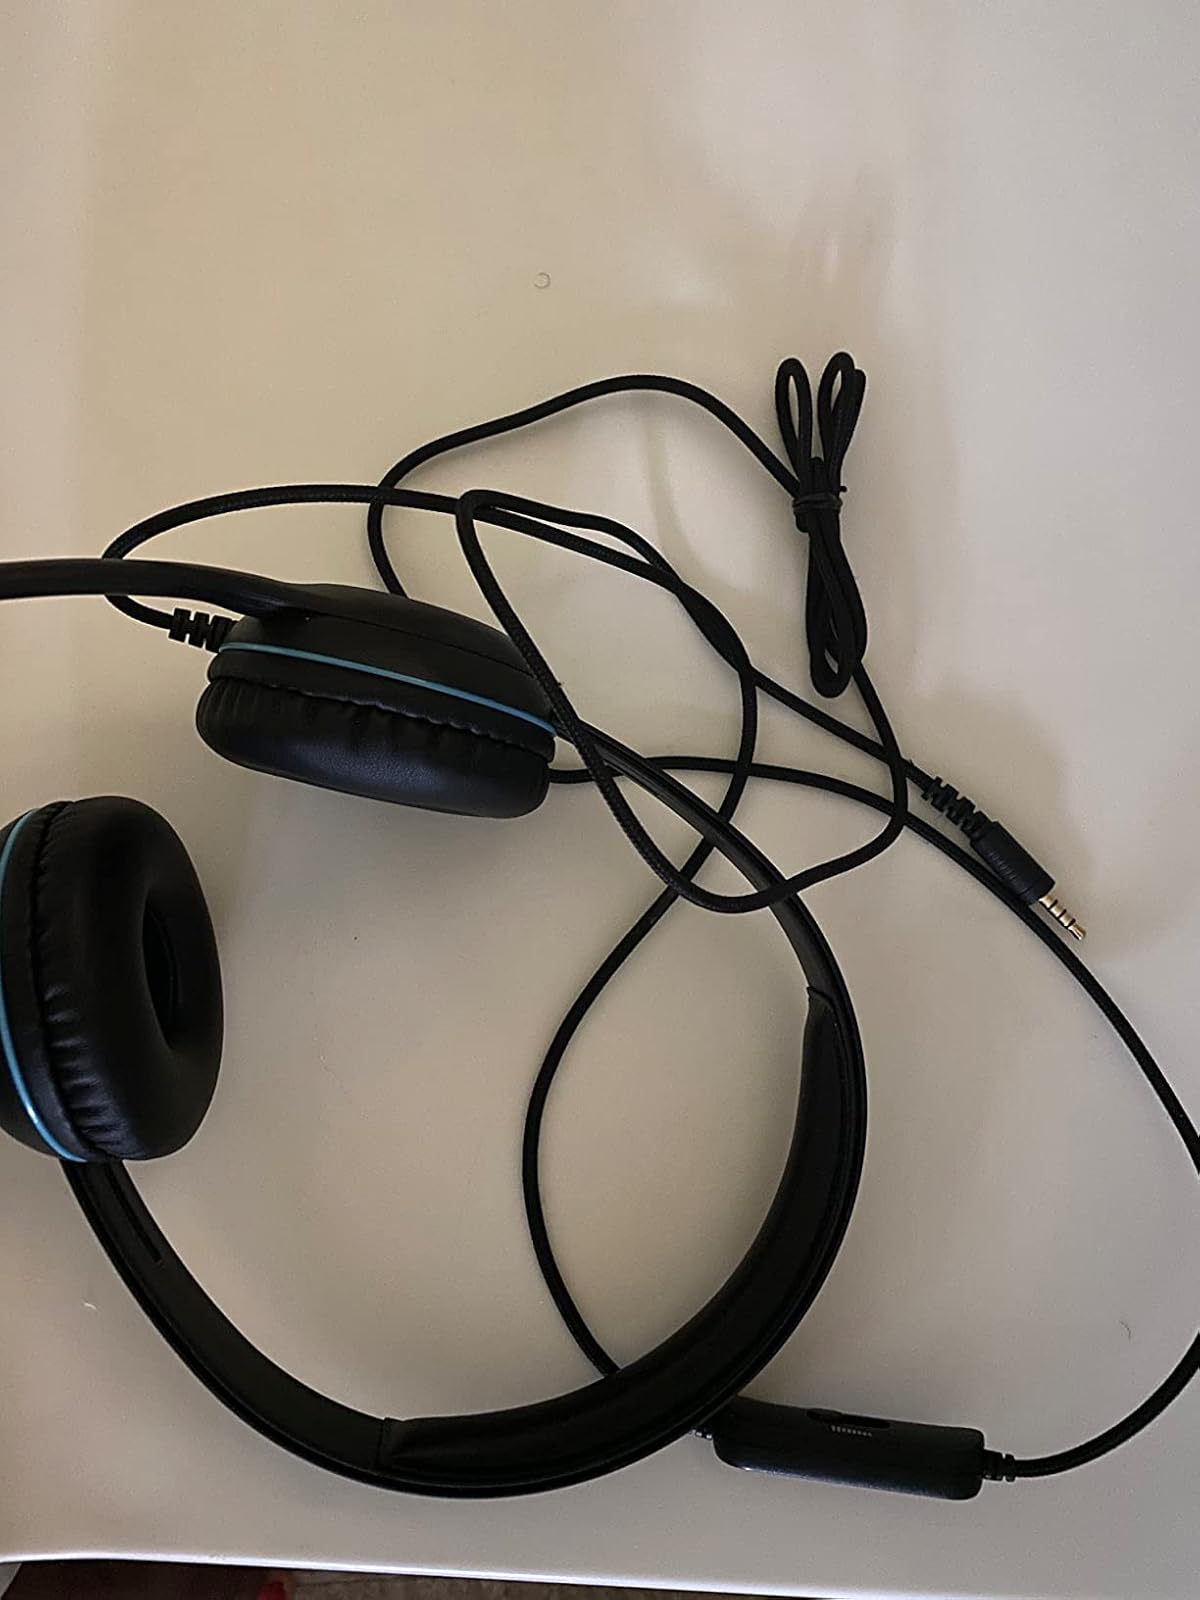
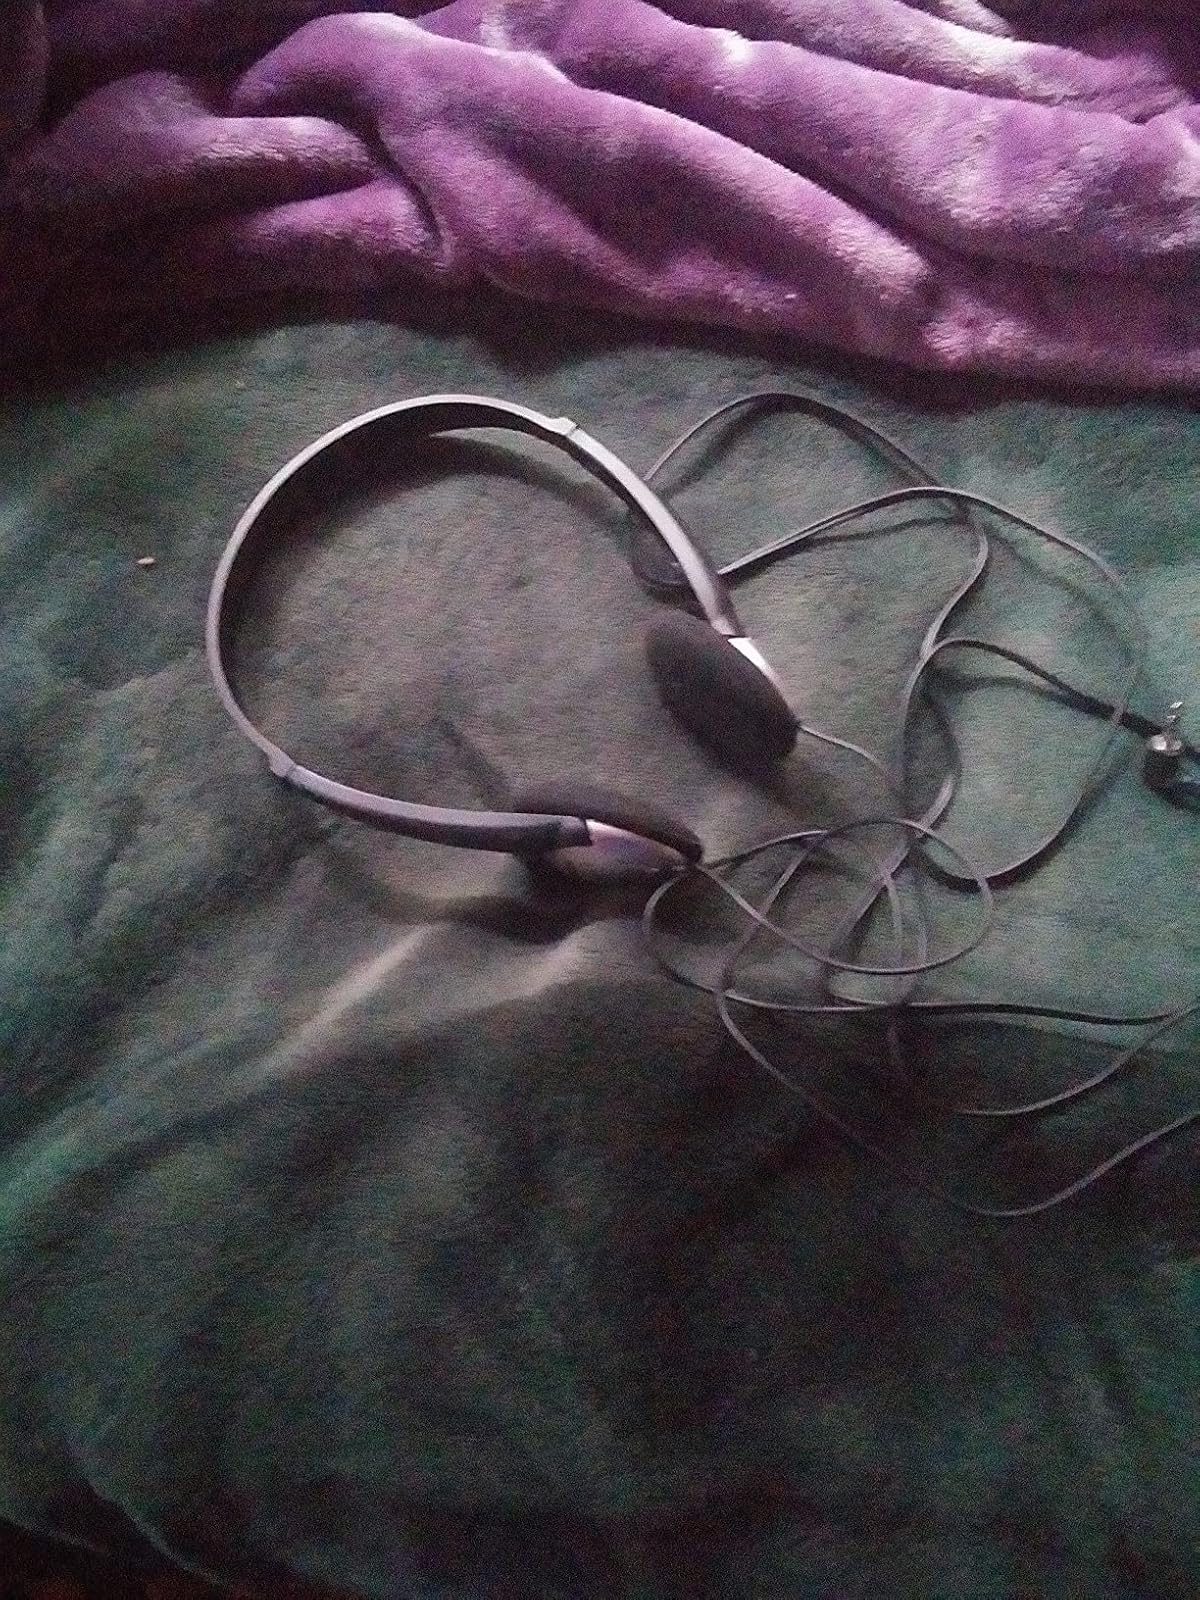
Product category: headphones
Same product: no